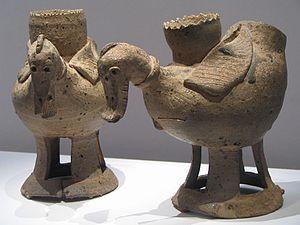
Récipient en forme de canard. Grès. Confédération de Gaya (ou Kaya), Ve ou Vie siècle. National Museum of Korea
Les traces de présence humaine en Corée remontent au Paléolithique. Les premières poteries coréennes connues remontent à 8000 av. J.-C. Selon Samguk Yusa et d'autres documents de l'époque médiévale coréenne, le royaume Période Gojoseon aurait été fondé en 2333 av. J.-C., s'étendant de la péninsule à une large partie de la Mandchourie. Ce royaume fut disloqué en plusieurs États vers le IIIᵉ siècle av. J.-C.
Dans l'histoire de la Corée, Gaya est une confédération de chefferies de la vallée du Nakdong. Elle s'est créée au IVᵉ siècle à partir de la confédération de Byeonhan de l'époque Samhan, puis a été absorbée par Silla, l'un des Trois Royaumes de Corée au VIᵉ siècle.
La céramique coréenne apparait vers 10 000 avant notre ère, dans des cultures du Paléolithique ou opérant la transition entre Paléolithique supérieur et néolithisation. Il s'agit, ensuite, au Néolithique, de formes simples, aux légers reliefs qui facilitent la préhension. Bien avant la constitution des premiers royaumes, l'espace culturel coréen était en relation avec ses voisins et des similitudes dans les céramiques peuvent en témoigner dès cette époque lointaine.